The Year 3,000

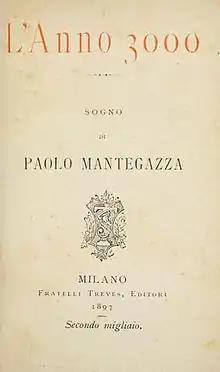
Cover of the original edition

The Year 3,000 is a novel written in 1897 by Paolo Mantegazza, an Italian writer and physician. It is a short romance which follows the typical utopian forecasting of life and society in the future, which was common at the end of the 19th century in the Western countries, so enthused with the fantastic and exceedingly rapid new conquests of science and technology brought about by the Industrial Revolution and new forms of energy, such as electricity, and the plethora of inventions such as the telegraph, the telephone, the electric light, the phonograph, steam, internal combustion and electric engines, etc. Authors such as Jules Verne exploited successfully this desire of the public for prediction of the future, and Mantegazza belongs to this trend; he was a scientist with a strong optimism about the eventual victory of internationalism, pacifism, hedonism, etc.